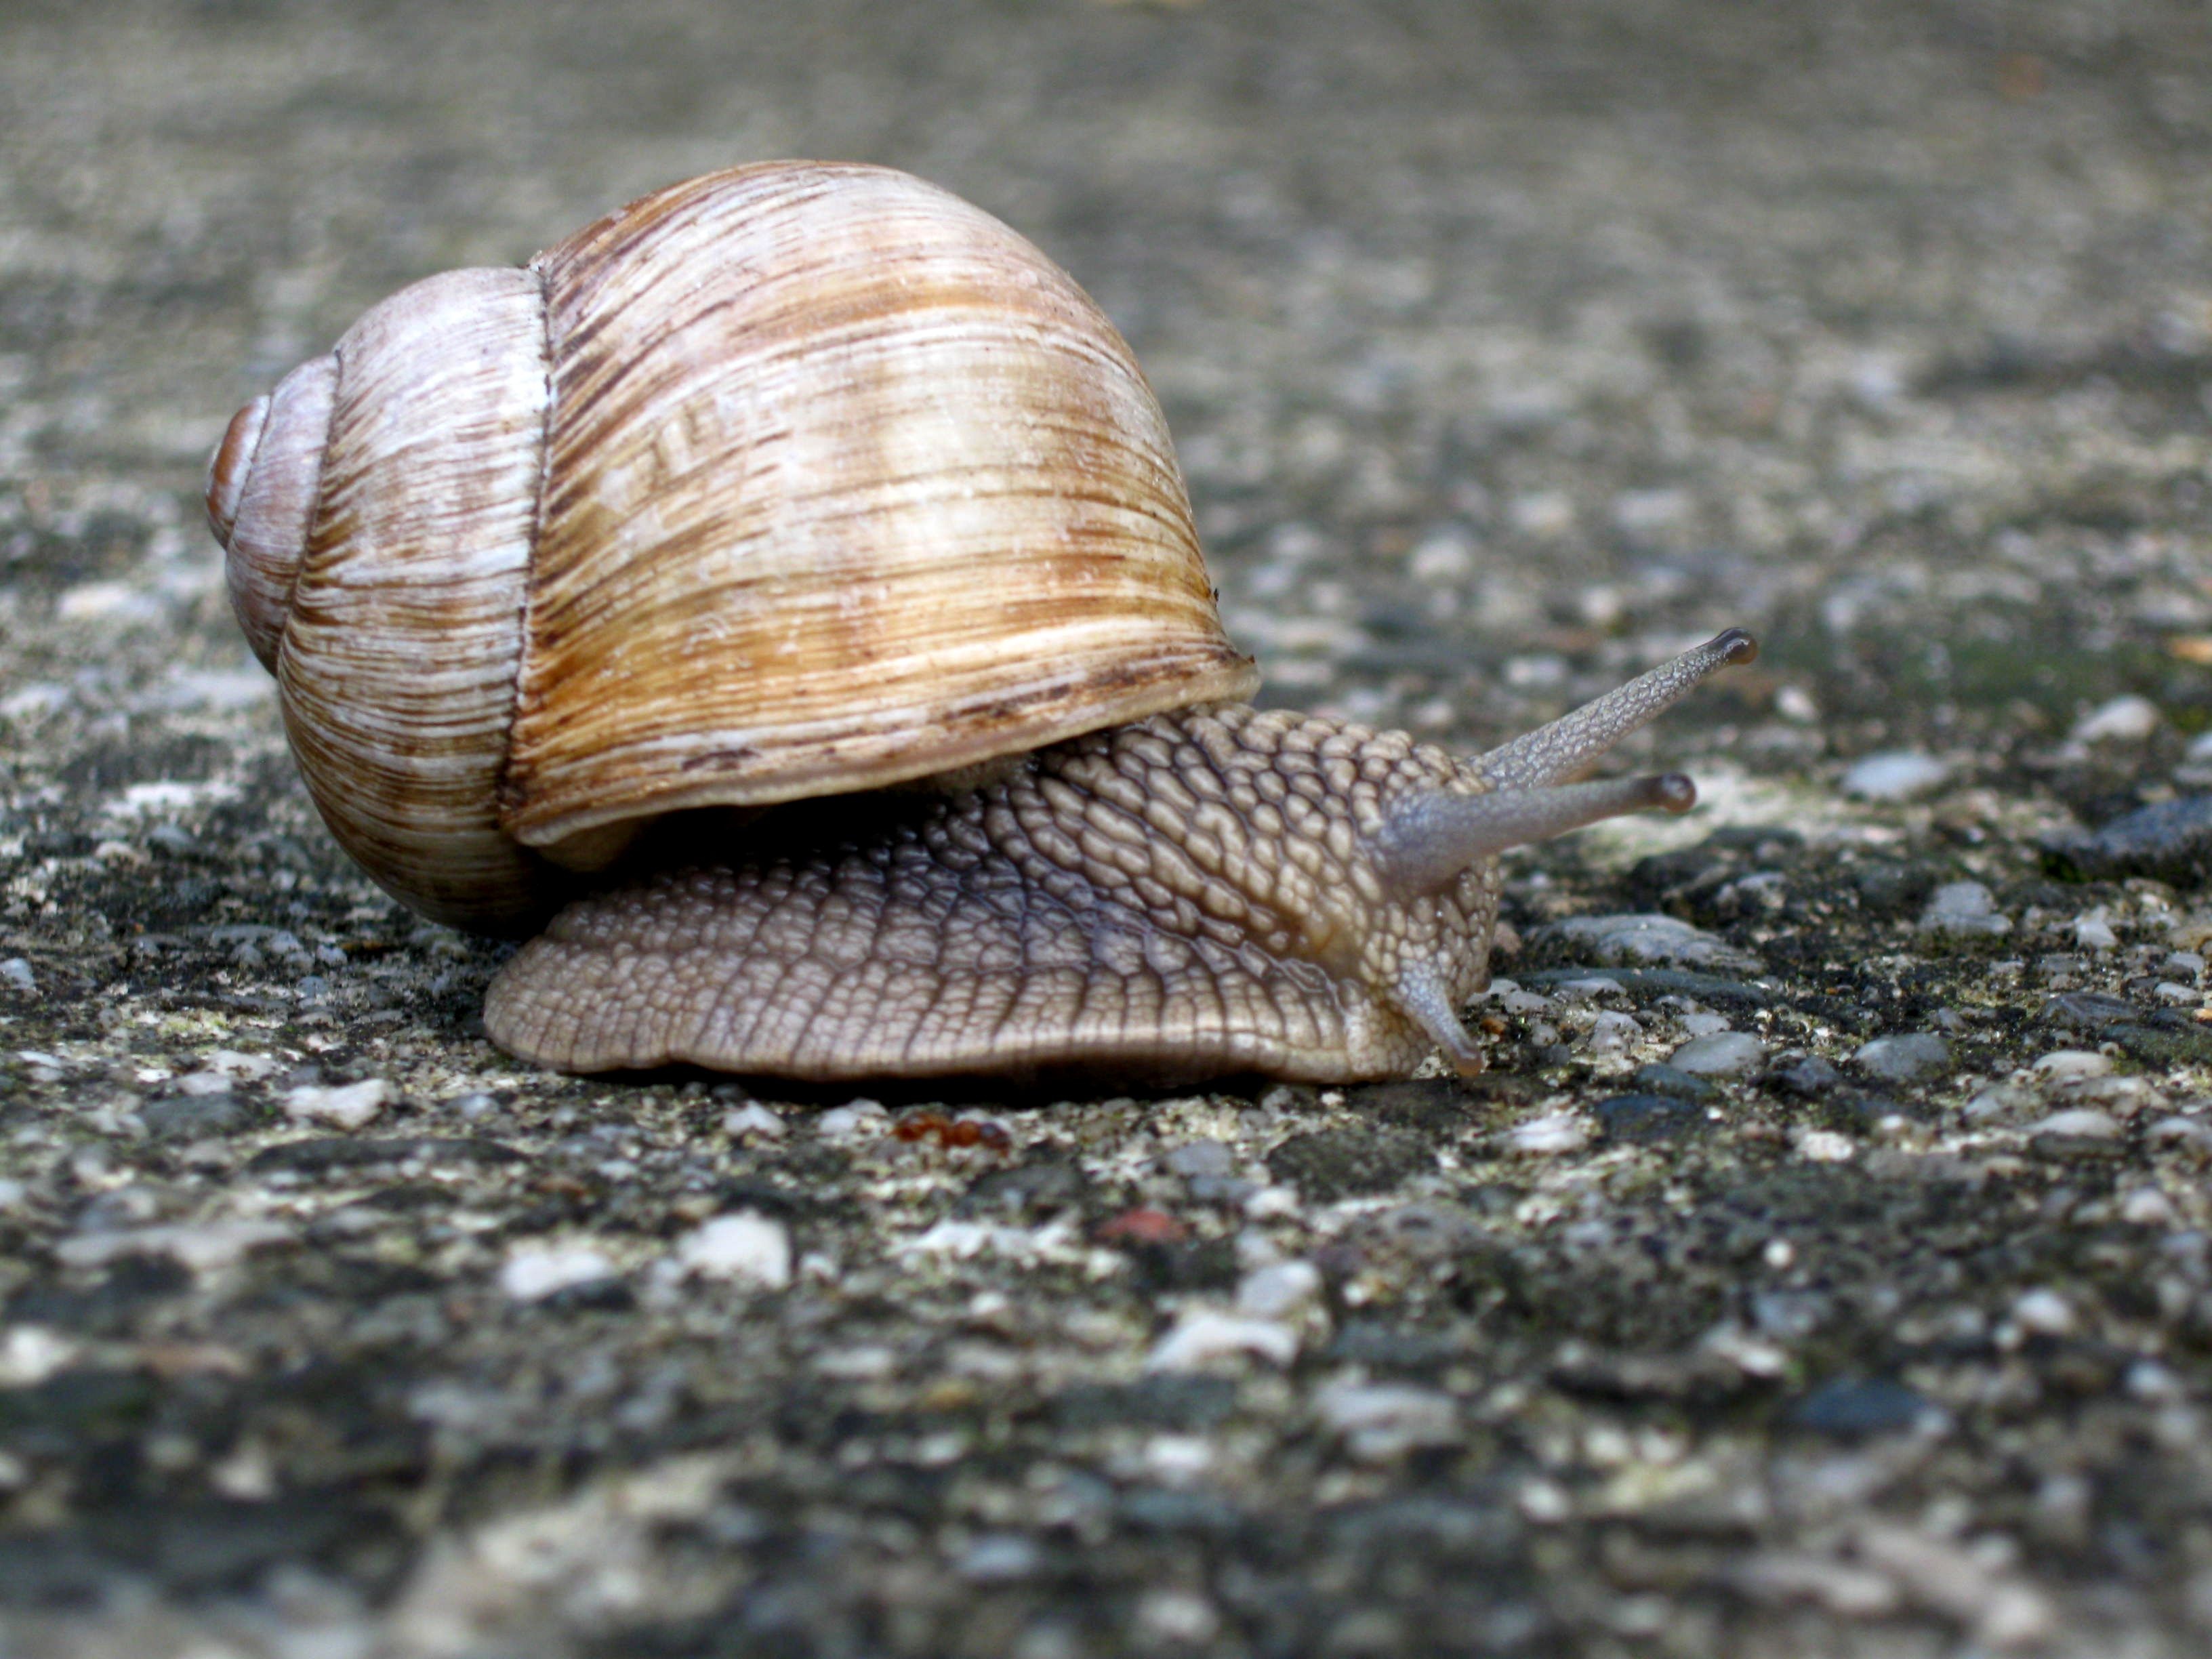
nature, animal, fauna, invertebrate, close up, crawl, snail, molluscs, schnecken, macro photography, sea snail, marine biology, snails and slugs